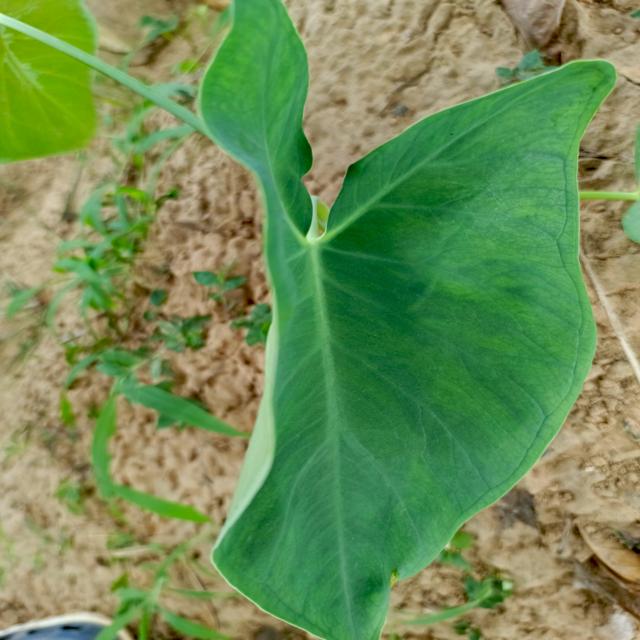
Label: Healthy